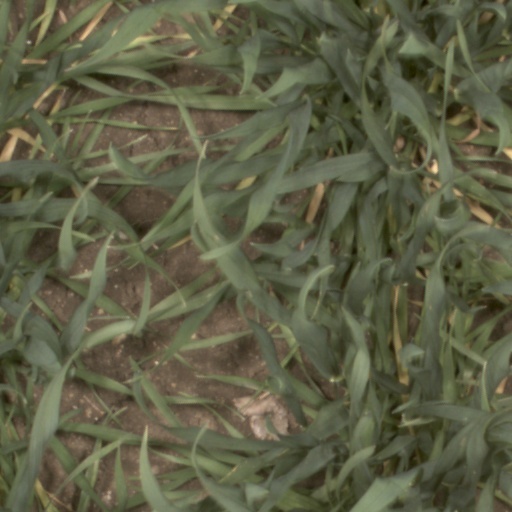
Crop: wheat